Kayal (film)

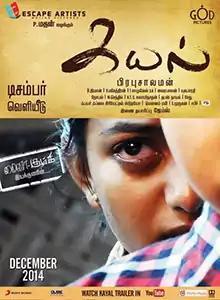
Theatrical release poster

Kayal is a 2014 Indian Tamil-language adventure romance film directed by Prabhu Solomon and produced by Madhan of Escape Artists Motion Pictures. The film stars newcomers Chandran, Anandhi and Vincent, while D. Imman composed the film's music. The film, set against the backdrop of the 2004 Indian Ocean earthquake and tsunami, released on 25 December 2014. The film was dubbed and released in Telugu as "Tholi Premalo" in 2016.